UD Tenerife

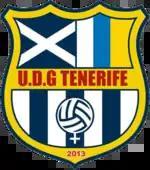
Logo used until 2018.

The club was founded in 2013 as UD Granadilla Tenerife Sur and started playing its first season in the second division. It won its group but was finally eliminated in the promotion playoffs by Granada. In its second attempt, the club finished as runner-up of the Canarian group, but qualified for the promotion playoffs as the best second-placed team. Granadilla achieved the promotion to the top tier after eliminating Levante Las Planas and Real Betis.